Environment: real
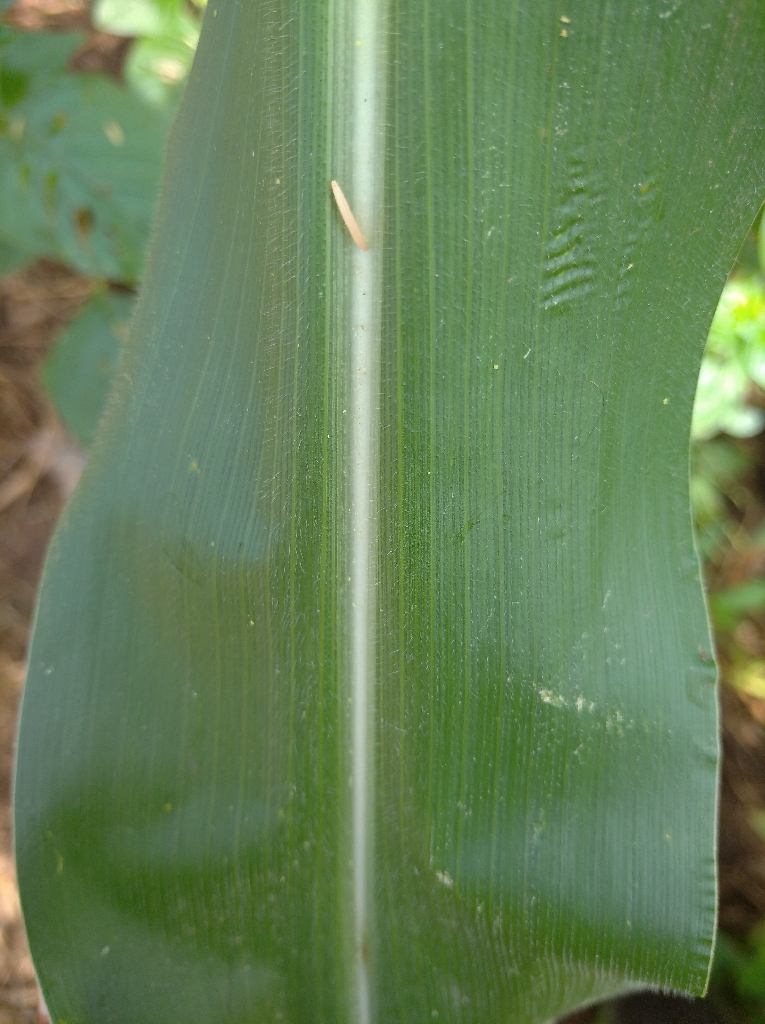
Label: healthy